History of public health in the United States

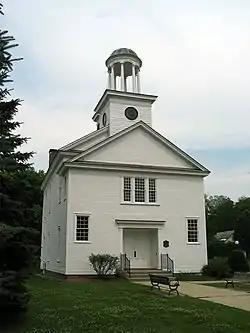
Castleton Medical College, (1821) in Vermont, is the oldest surviving medical school building in the United States

Many of the early medical schools in the United States were founded by alumni of the University of Edinburgh Medical School, in Scotland. The nation's first medical school opened in 1765 at the College of Philadelphia by John Morgan and William Shippen Jr. It evolved into the University of Pennsylvania's Perelman School of Medicine. In New York City in1767, Dr. Samuel Bard opened a medical school. In 1814 it became Columbia University's Vagelos College of Physicians and Surgeons . Harvard Medical School opened in 1782; Dartmouth in 1797; Yale in 1810.